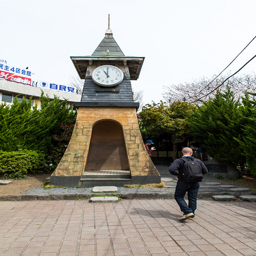
A person that is by a building in the day.
A man standing in front of a small clock tower.
A  man standing in front of a clock tower.
A man walking near a small stone clock tower.
A man walking toward a small clock tower.